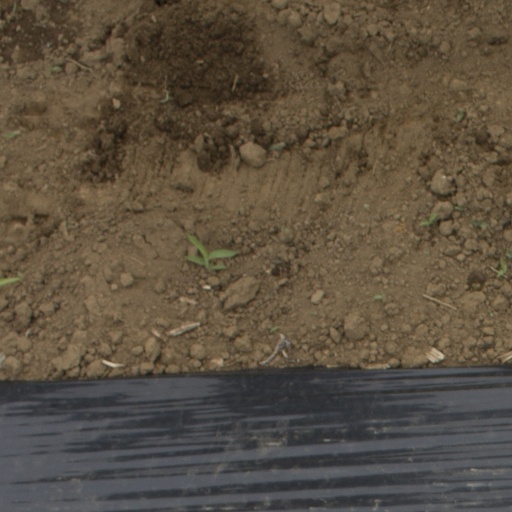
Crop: Jerusalem artichoke